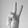
ASL letter: V